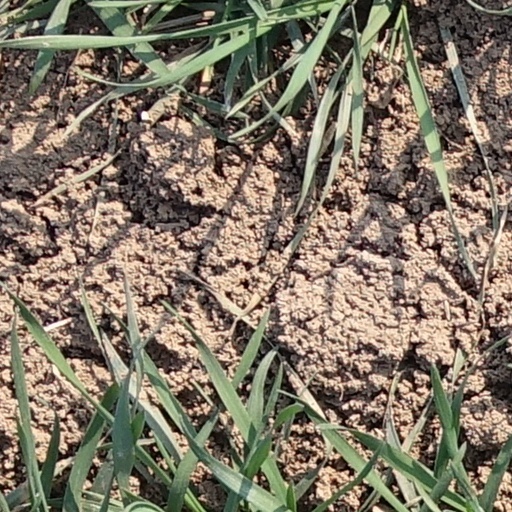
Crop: wheat